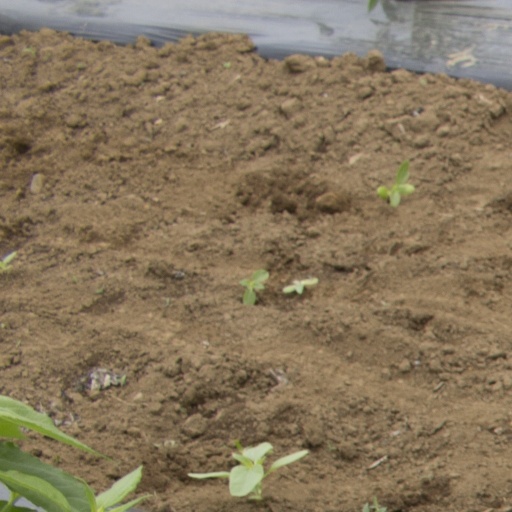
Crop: Jerusalem artichoke